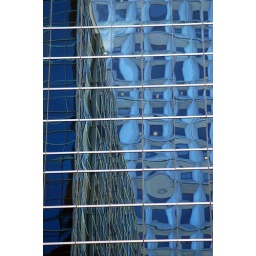
Here's the final one in my New York windows series from a walking tour of Lower Manahttan.